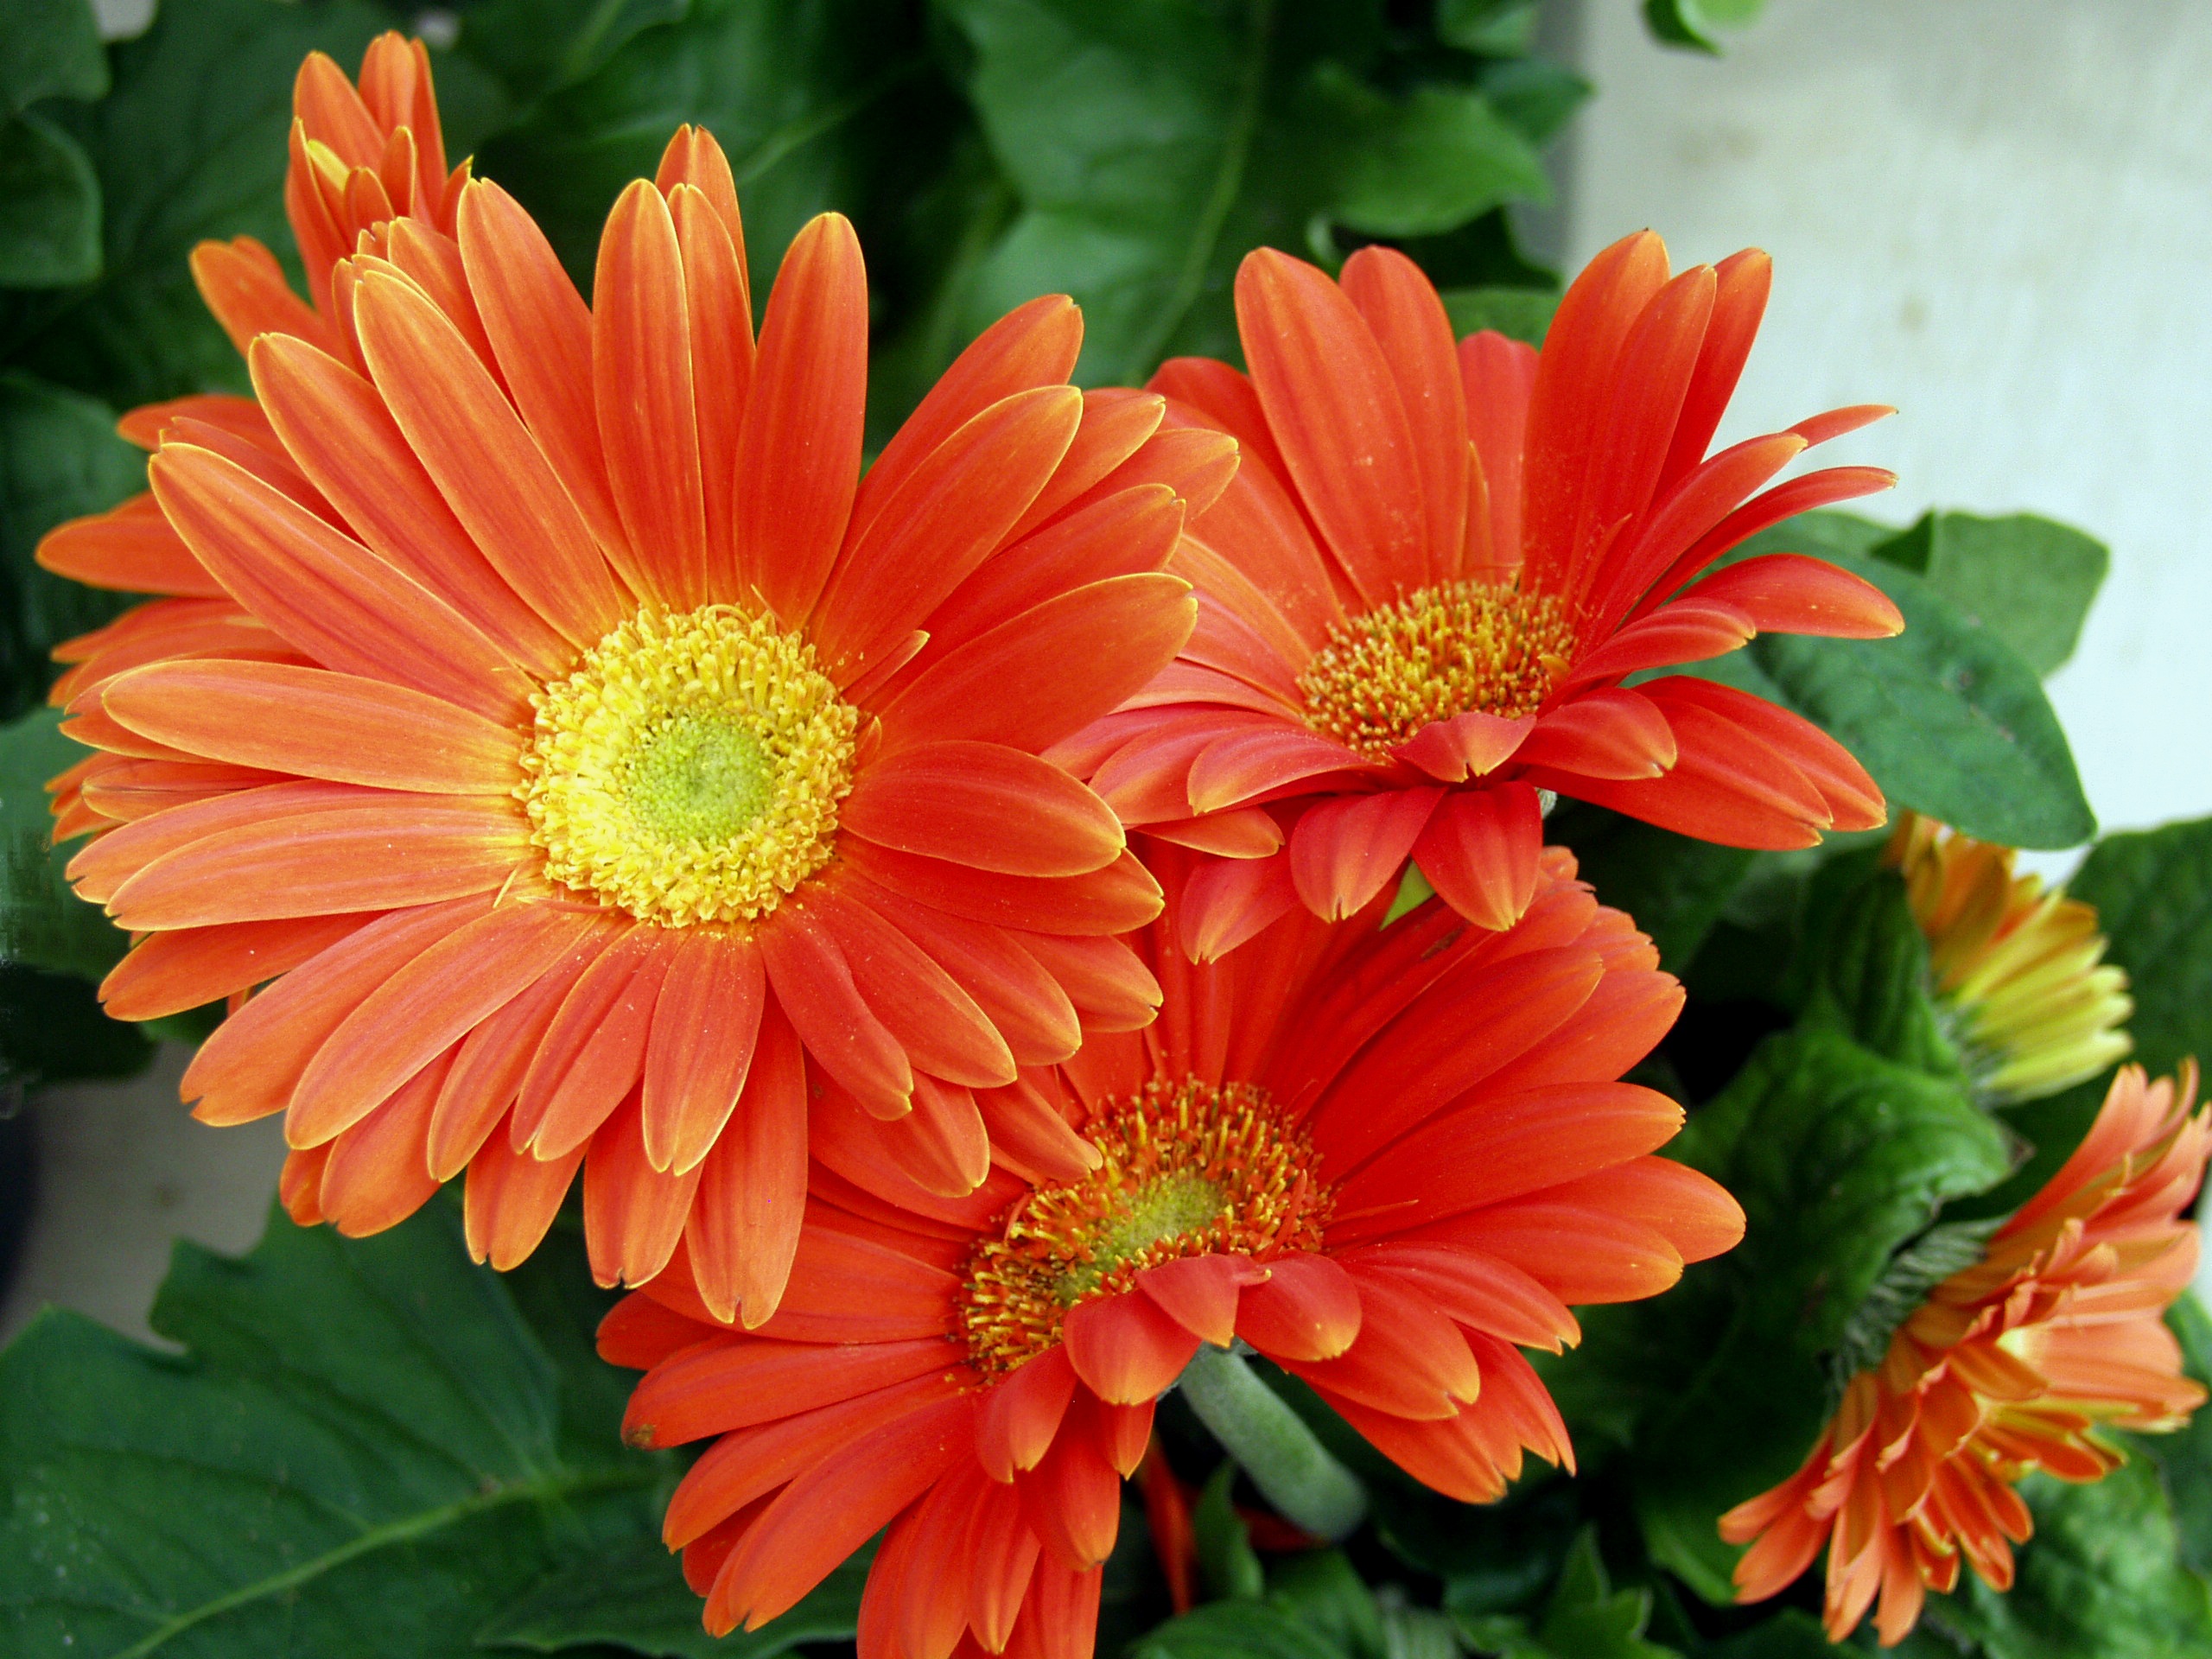
nature, plant, flower, petal, bloom, floral, orange, color, natural, garden, flora, gerbera, floristry, macro photography, orange daisy, flowering plant, daisy family, annual plant, land plant, chrysanths, blanket flowers